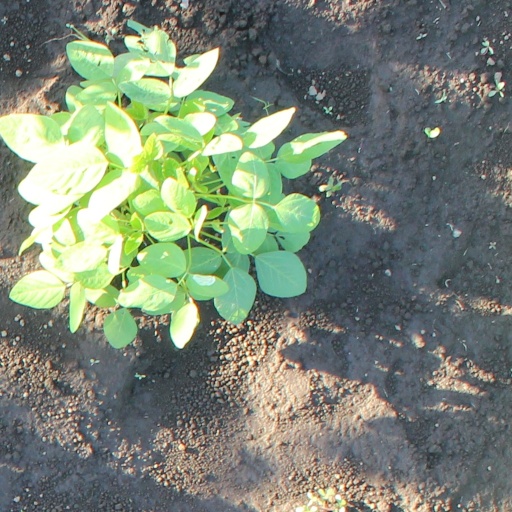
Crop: soybean